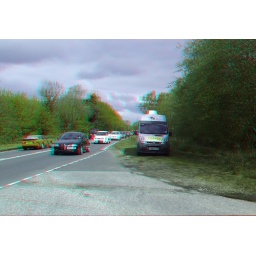
Hastings Mayday motorcycle Bike run 2010 in anaglyph 3D Police camera van